Anthony Crolla

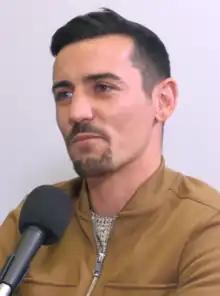
Crolla in 2020

Anthony Crolla (born 16 November 1986) is a British former professional boxer who competed from 2006 to 2019. He held the WBA lightweight title from 2015 to 2016.